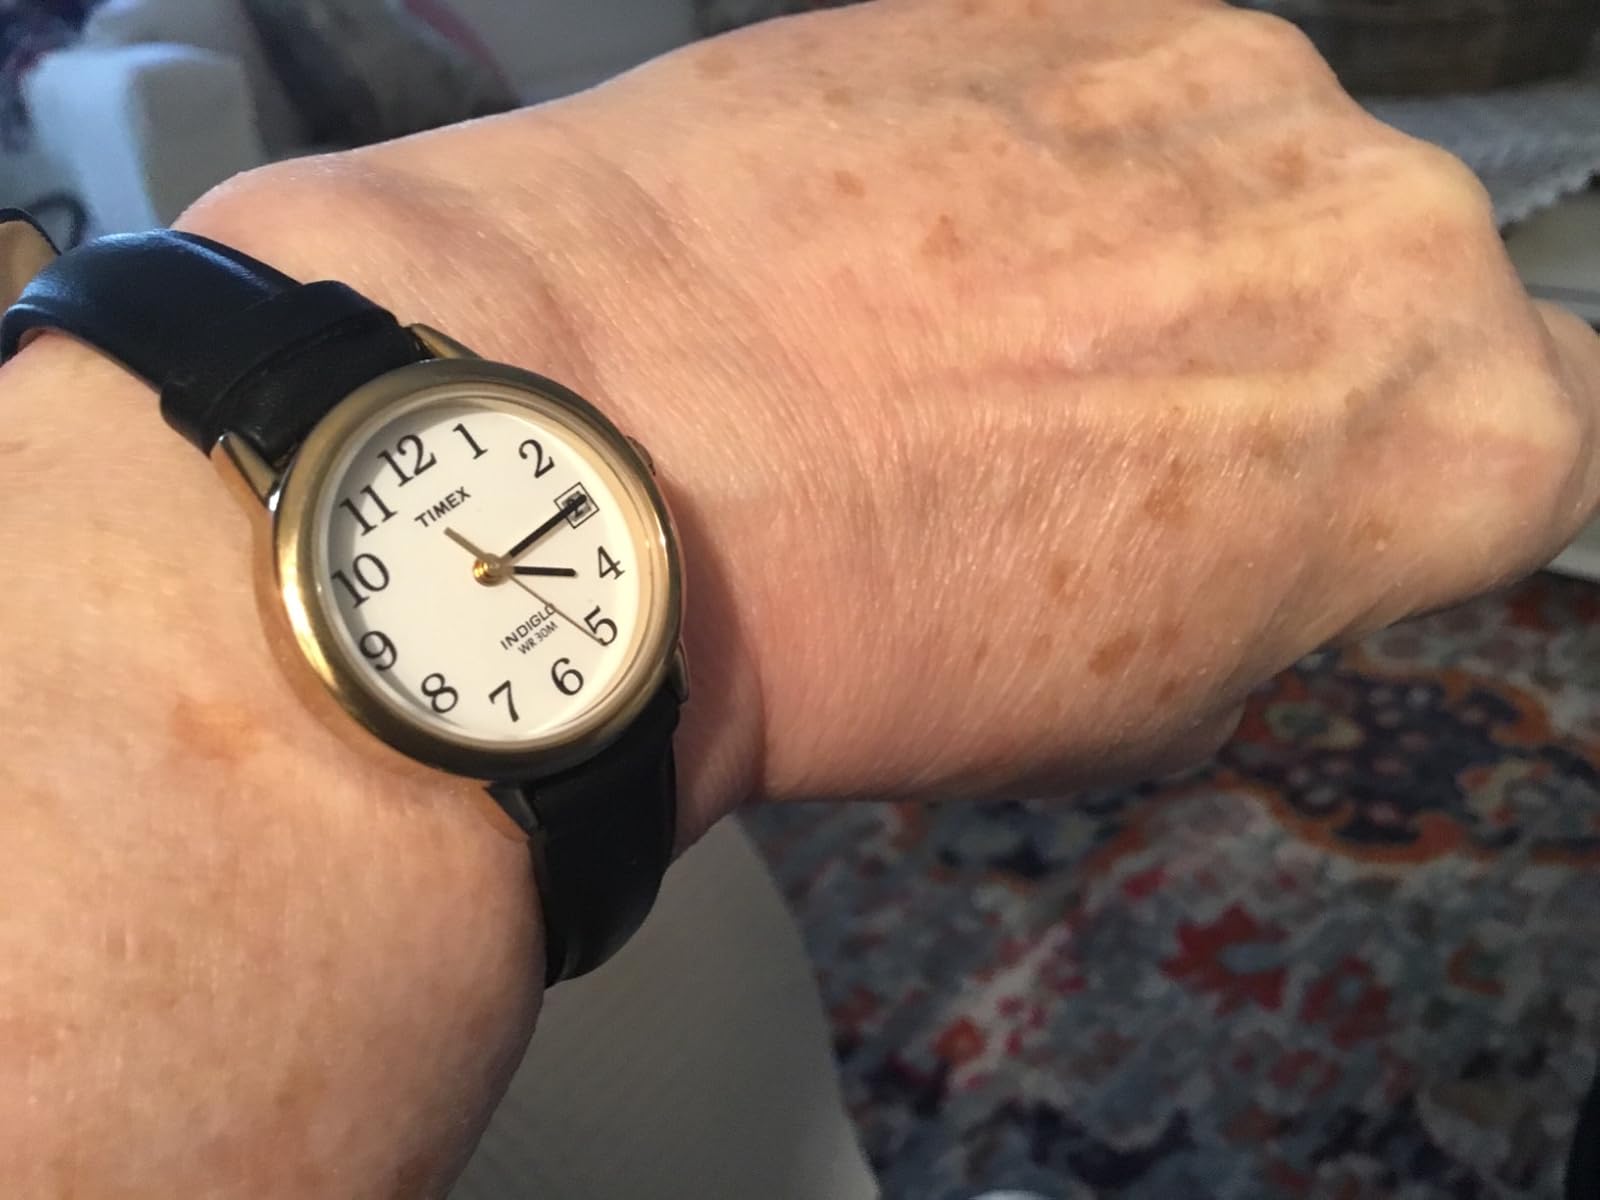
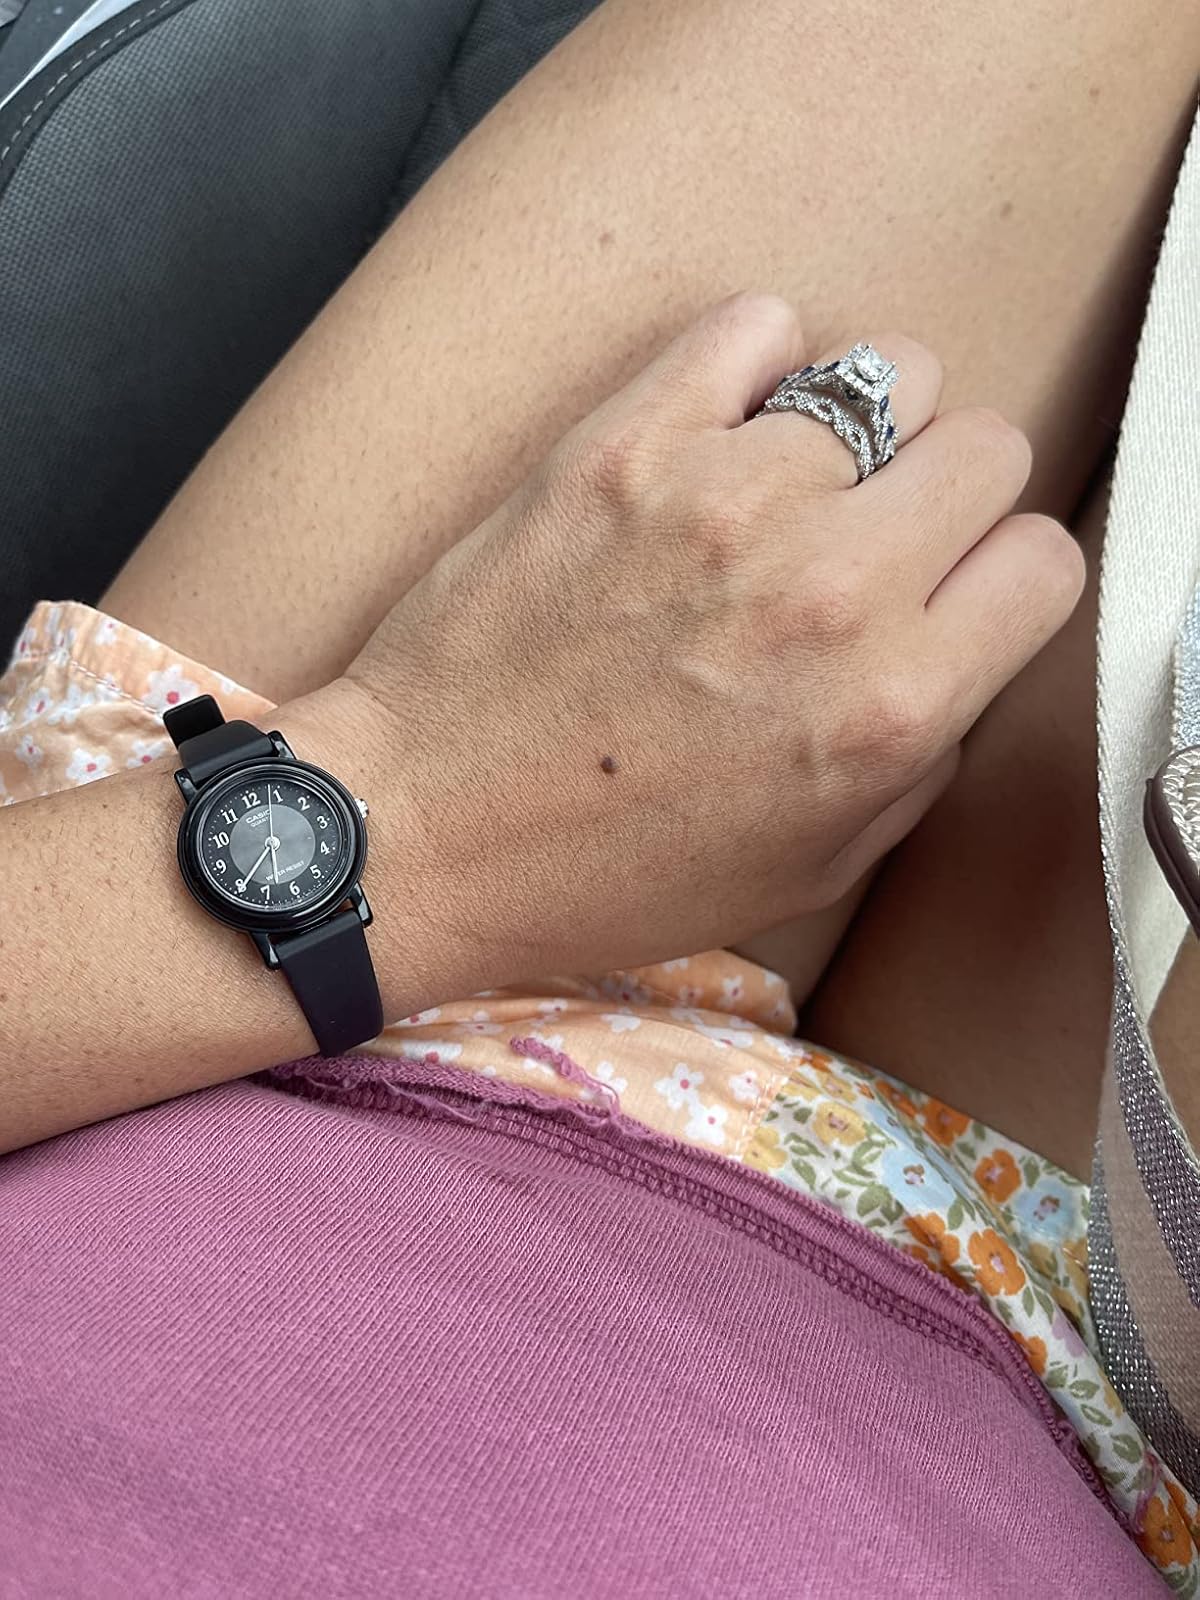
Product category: accessories_watch
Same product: no